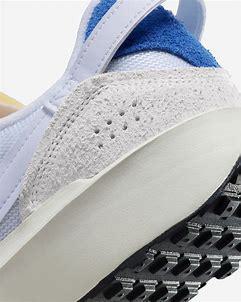
Brand: Nike
Model: Waffle Debut